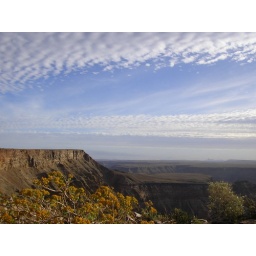
Supposedly the second largest canyon in the world, next to the Grand Canyon in the U.S., and the longest river in Namibia.